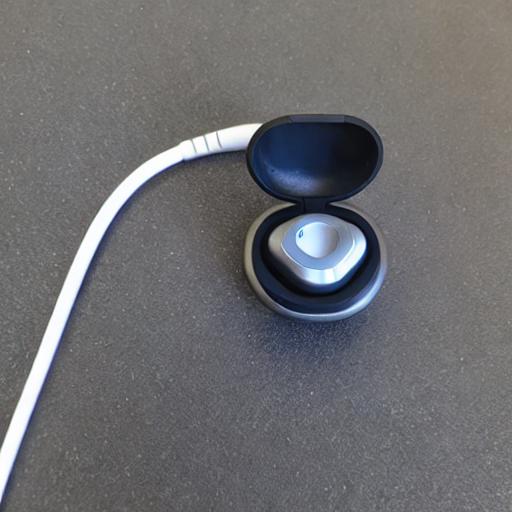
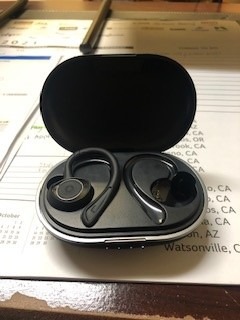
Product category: earbuds
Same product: no